Highwaymen Motorcycle Club

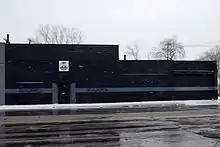
Detroit Highwaymen clubhouse. It was subject to forfeiture in 2010 for being a drug den.

On May 5, 2007, the Federal Bureau of Investigation arrested 40 members and associates of the Detroit chapter of the Highwaymen on a number of charges including racketeering, murder for hire, assault, police corruption, cocaine trafficking, vehicle theft, and mortgage and insurance fraud. Twenty-nine illegal firearms, including assault rifles, shotguns and handguns, were also found when FBI agents raided homes and the chapter's clubhouse. The investigation into the club lasted two years and involved wiretaps and two informants, one of whom was eventually murdered. the other was James Wallace III.